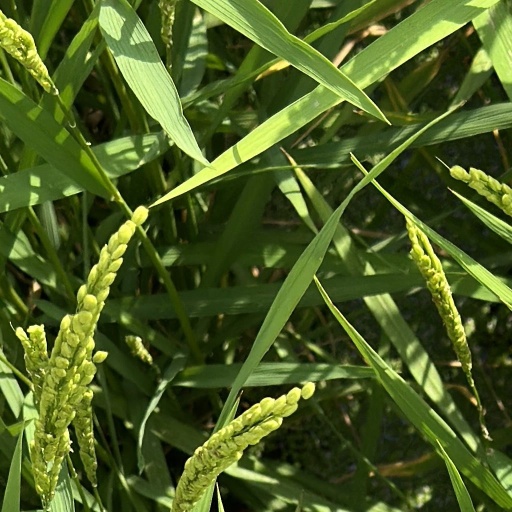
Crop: rice